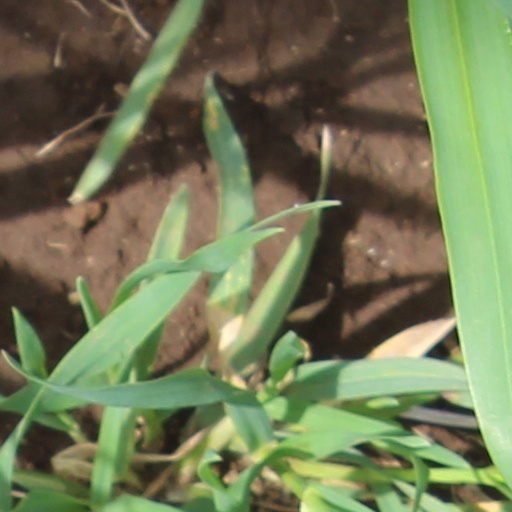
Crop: wheat